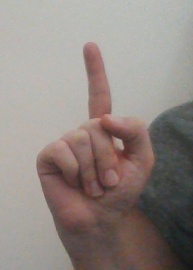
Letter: bb